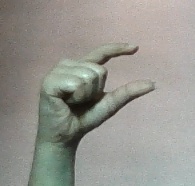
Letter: dal